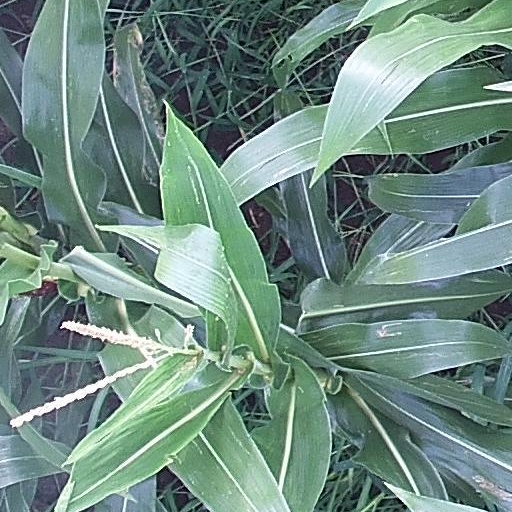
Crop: maize; corn